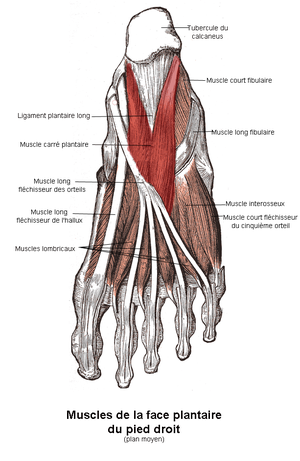
Muscle carré plantaire. Anatomie humaine
Le muscle carré plantaire ou chair carrée de Sylvius ou muscle fléchisseur accessoire des orteils est un muscle de la face plantaire du pied.